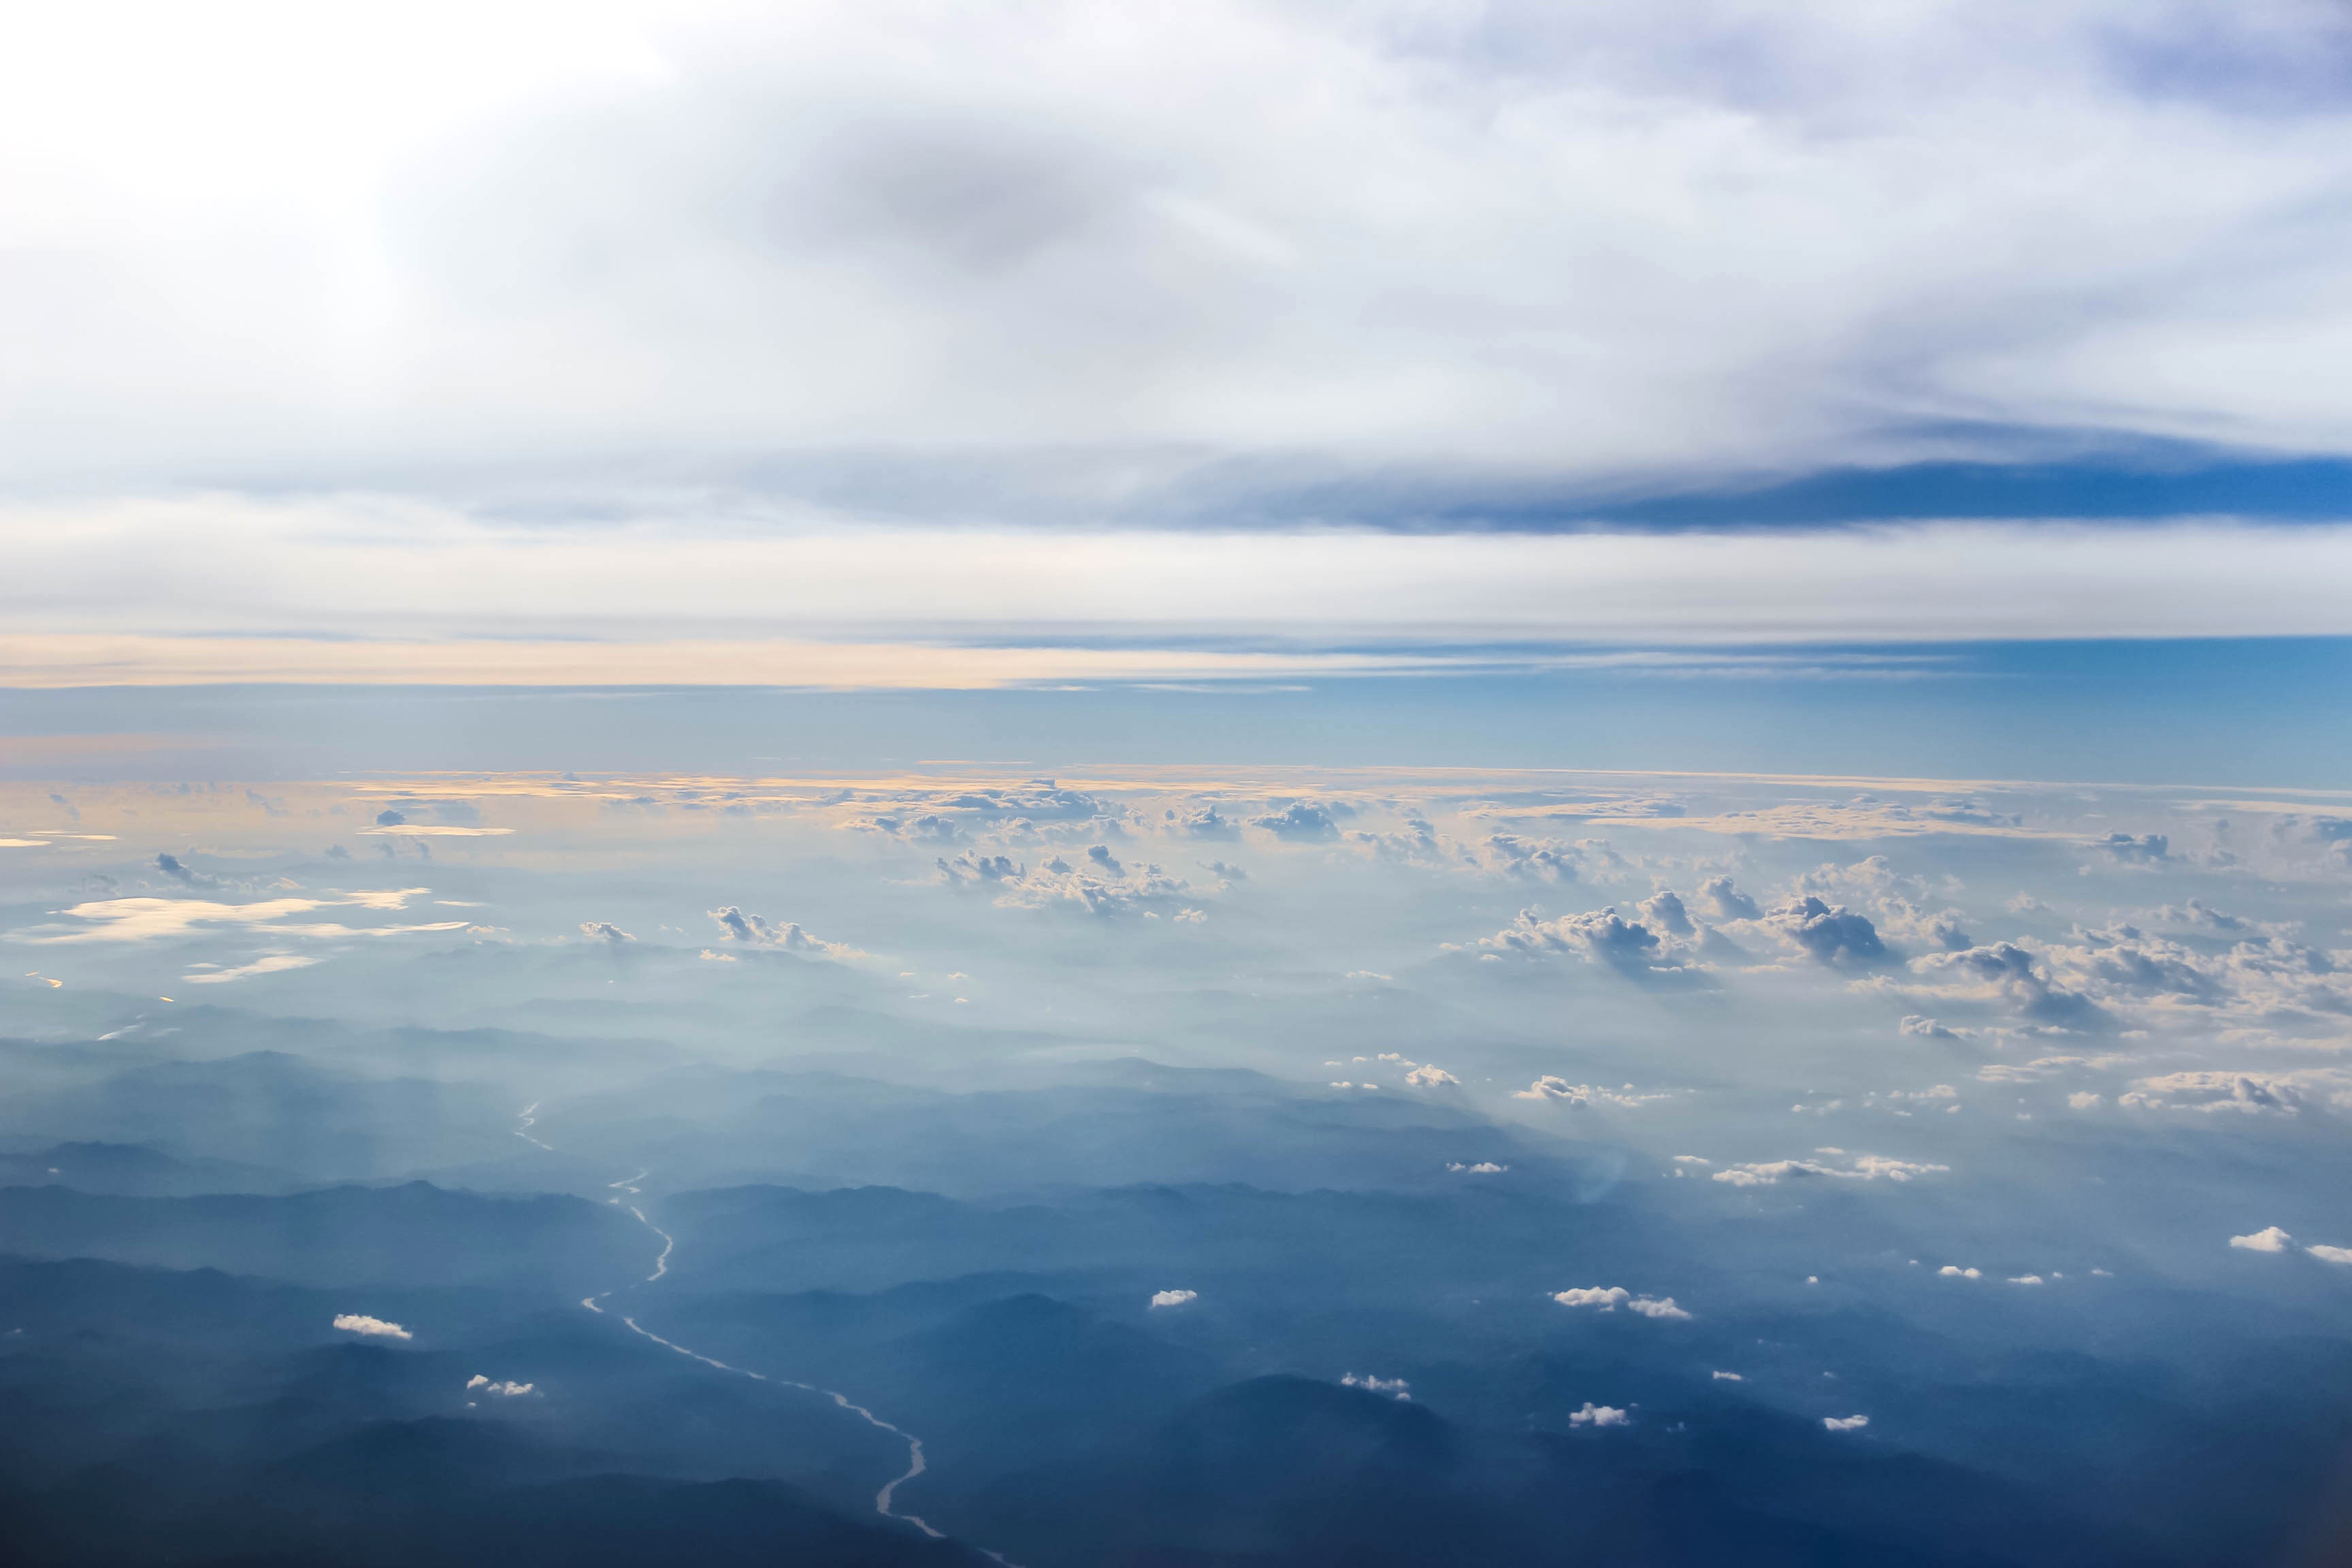
sea, horizon, mountain, cloud, sky, sunrise, white, sunlight, morning, hill, dawn, atmosphere, mountain range, dusk, reflection, fluffy, flight, blue, plain, serenity, landform, beautiful landscape, aerial photography, meteorological phenomenon, geographical feature, atmospheric phenomenon, atmosphere of earth, mountainous landforms, cloud view, clouds on the world